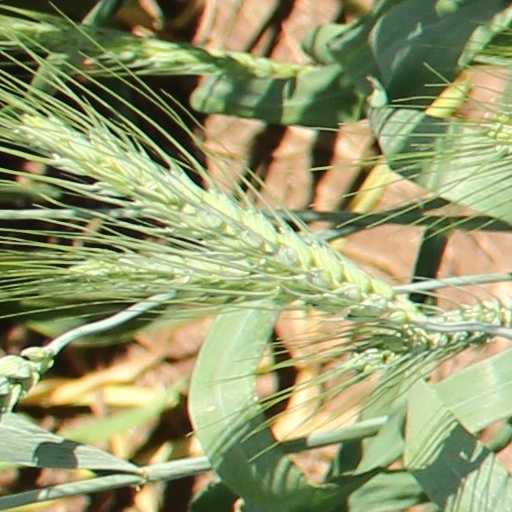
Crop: wheat